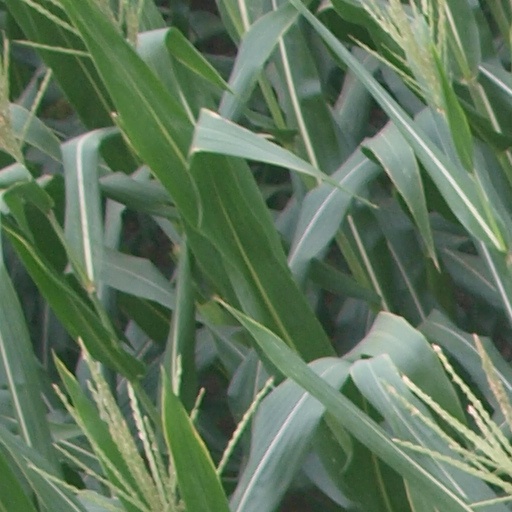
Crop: maize; corn